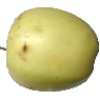
Label: Apple Golden 2